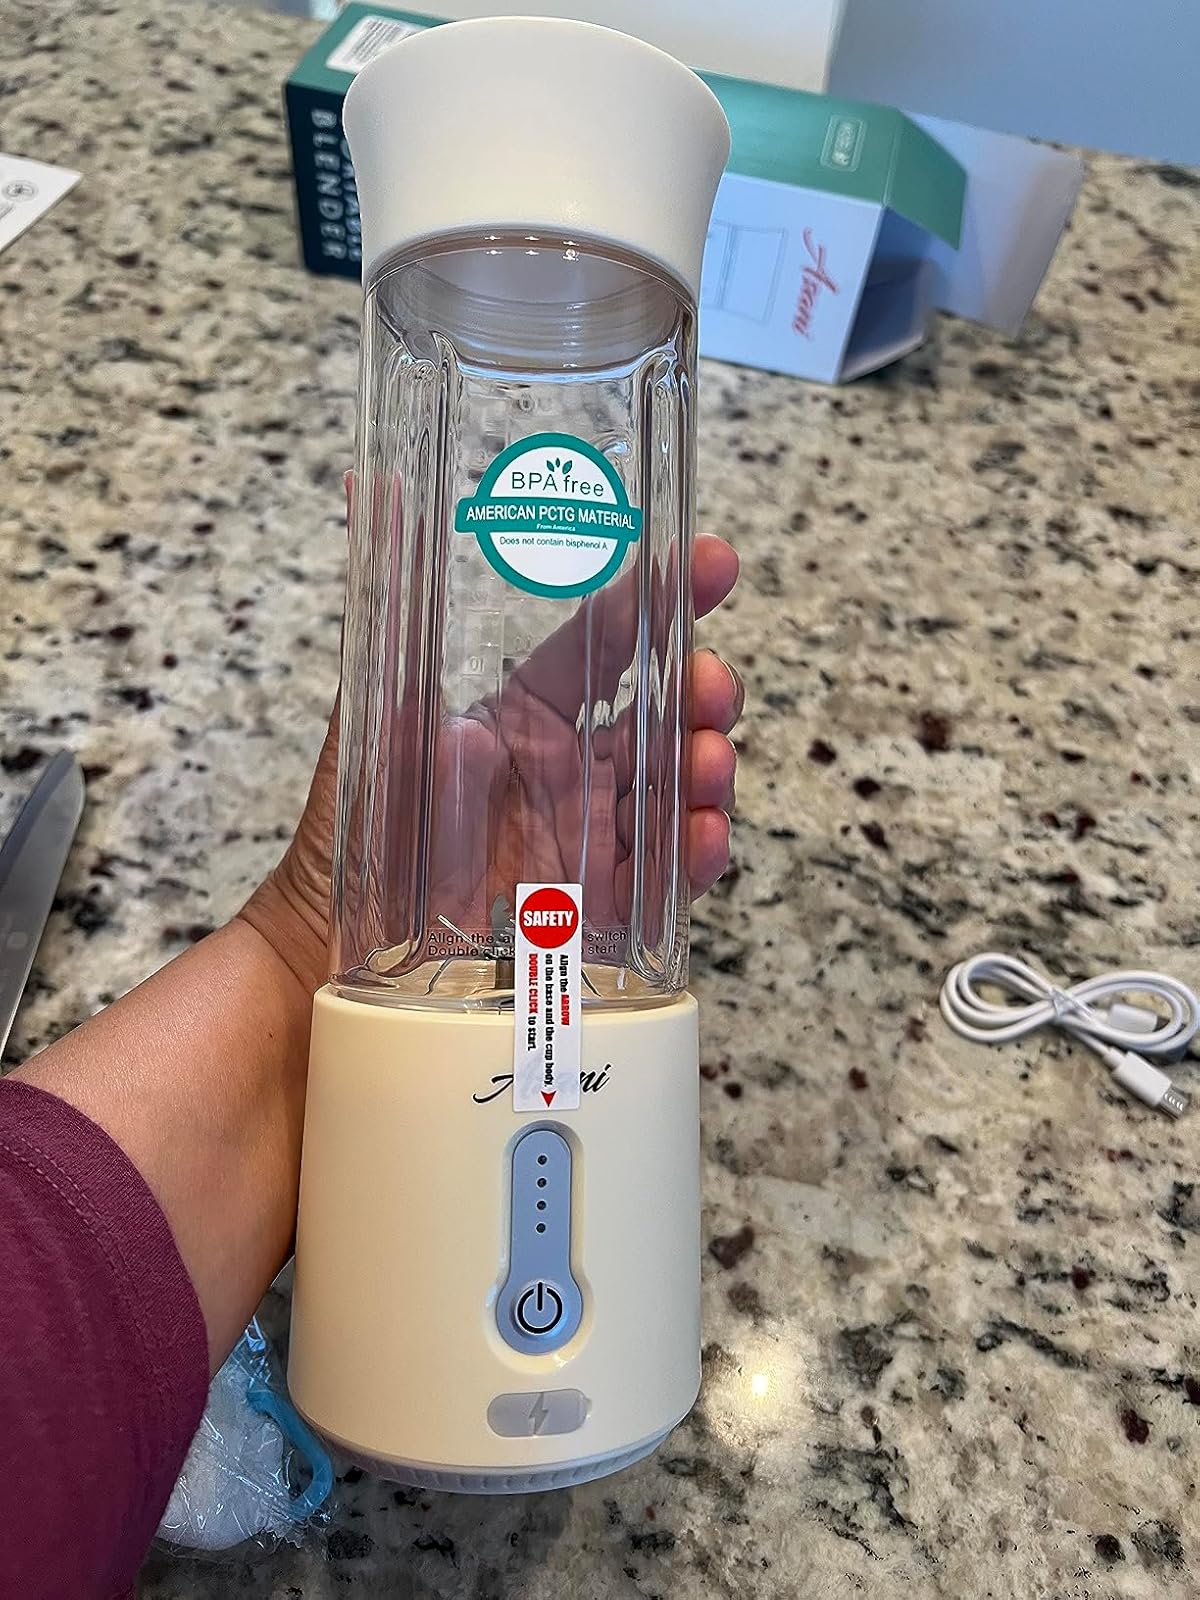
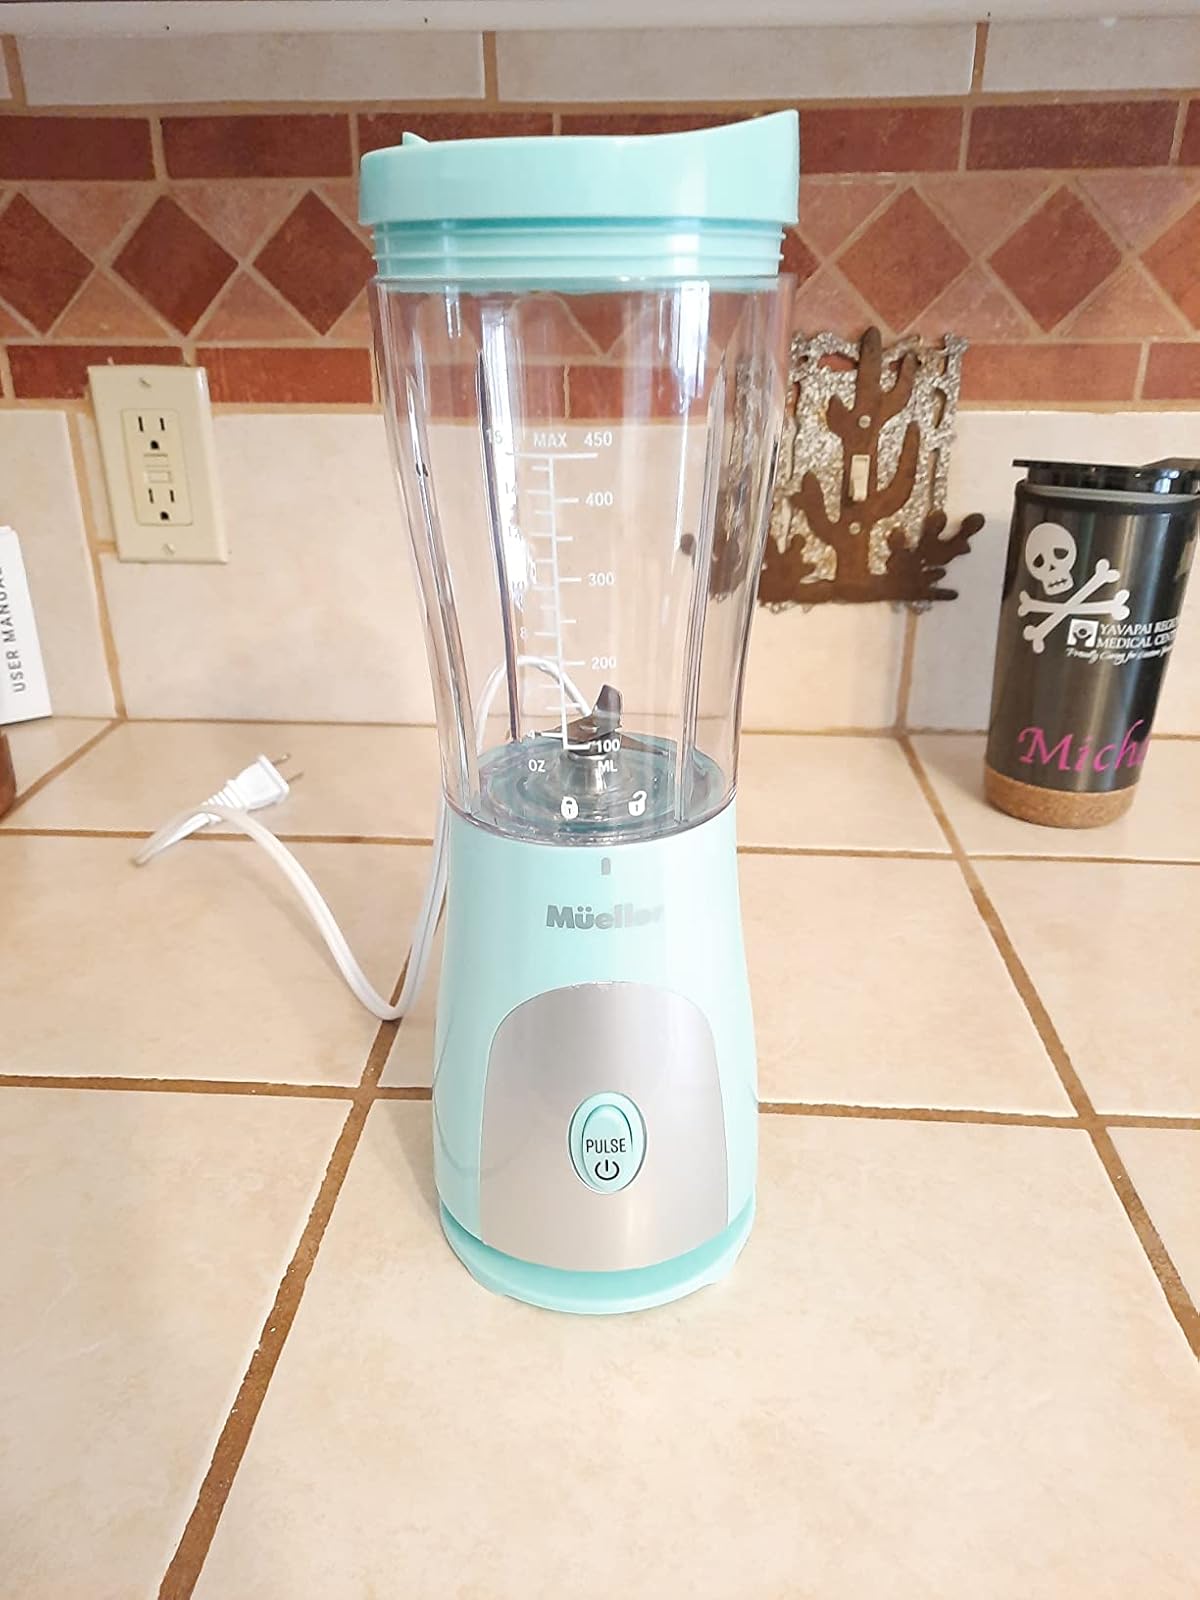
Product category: items_blender
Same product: no